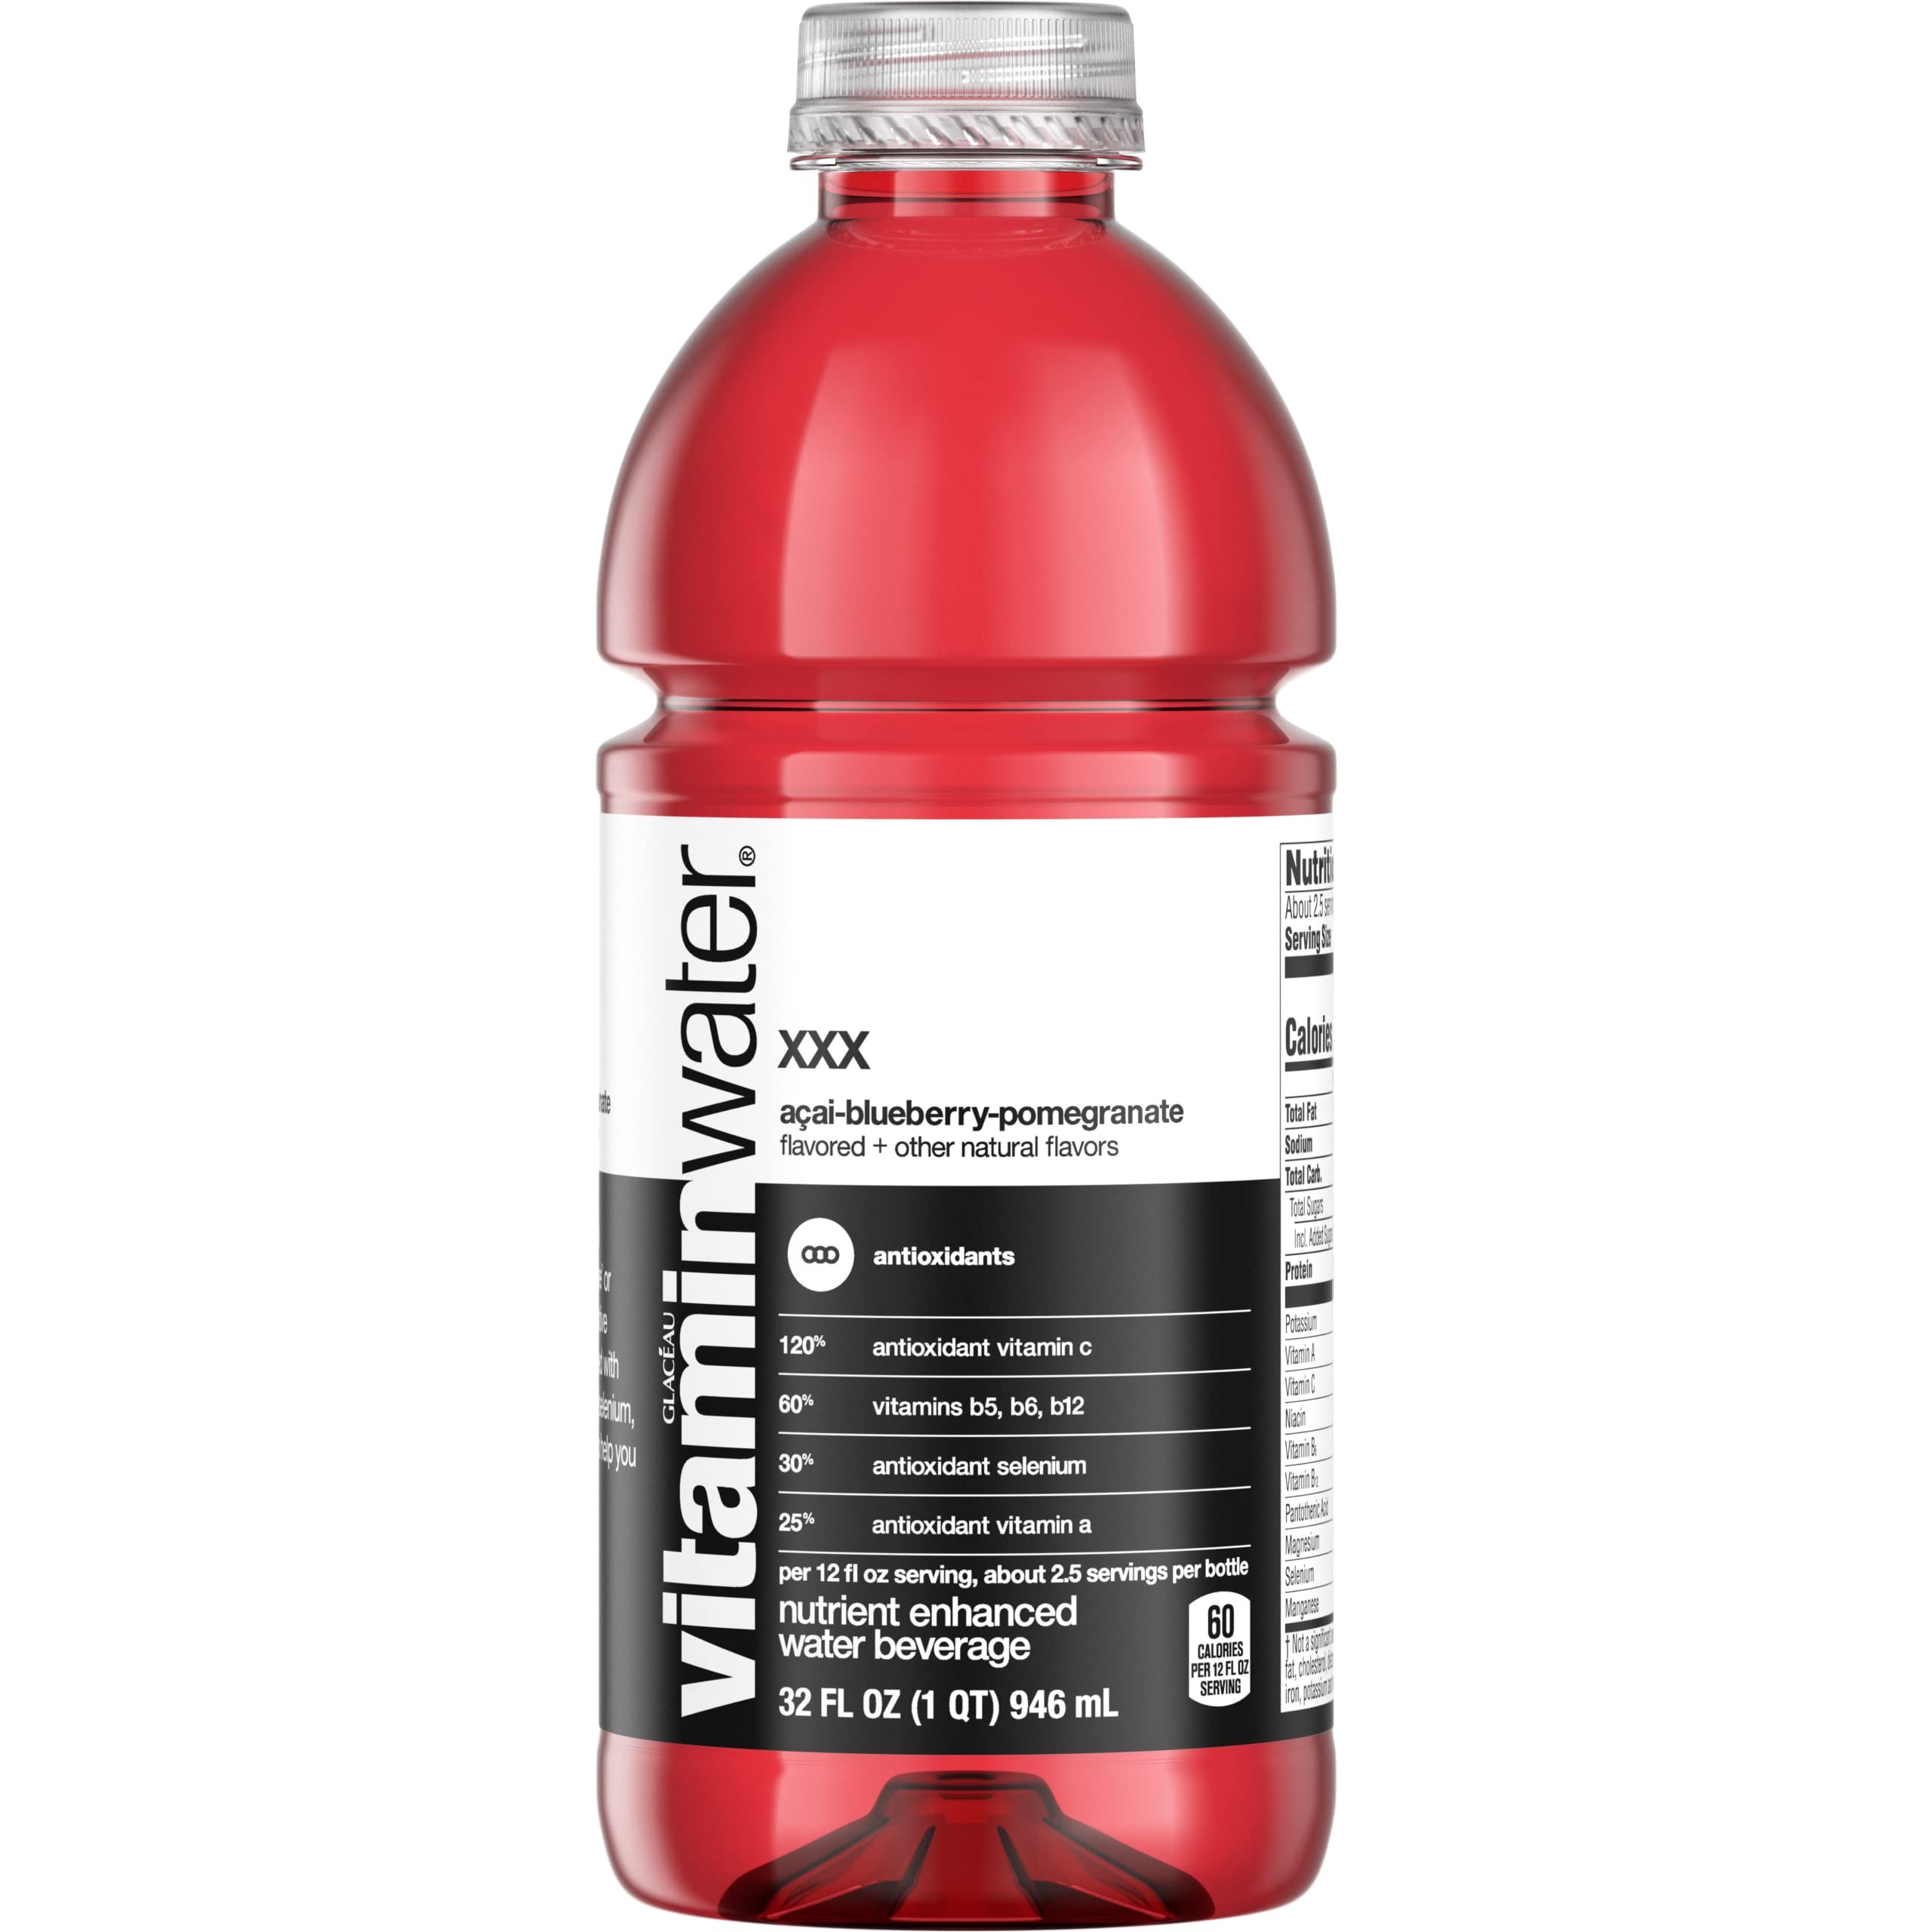
Item Name: vitaminwater xxx, electrolyte enhanced water w/vitamins, açai-blueberry-pomegranate drink, 32 fl oz
Bullet Point 1: great taste. more nutrients. win win.
Bullet Point 2: vitamin and nutrient-enhanced water beverage with electrolytes and other good stuff
Bullet Point 3: with three types of antioxidants to help fight free radicals: vitamin a, vitamin c and selenium
Bullet Point 4: plus a great source of vitamin b5, vitamin b6, and vitamin b12
Bullet Point 5: the delicious taste of açai-blueberry-pomegranate flavor with other natural flavors
Bullet Point 6: get a 32 fl oz bottle of vitaminwater xxx, 160 calories each
Value: 32.0
Unit: Fl Oz

Price: 1.78